M1918 Browning automatic rifle

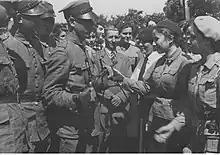
A late series Browning wz. 1928 with anti-aircraft spiderweb sight and more ergonomic buttstock is presented to Polish soldiers during a ceremony in 1938.

Production of the BAR in Belgium began only after signing an agreement with Poland (on 10 December 1927) involving the procurement of 10,000 wz. 1928 light machine guns chambered in 7.92×57mm Mauser, which are similar to the R75 variant but designed specifically to meet the requirements of the Polish army. Changes to the base design include a pistol grip, different type of bipod, open-type V-notch rear sight and a slightly longer barrel. Subsequent rifles were assembled in Poland under license by the state rifle factory (Państwowa Fabryka Karabinów) in Warsaw. The wz. 1928 was accepted into service with the Polish army in 1927 under the formal name "7,92 mm rkm Browning wz. 1928" and—until the outbreak of World War II—was the primary light support weapon of Polish infantry and cavalry formations (in 1939 Poland had a total of approximately 20,000 wz. 1928 rifles in service). Additional detail modifications were introduced on the production line; among them were the replacement of the iron sights with a smaller version and reshaping the butt to a fish tail.